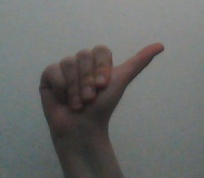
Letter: dhad